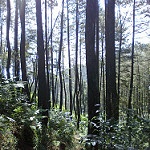
Scene: Outdoor